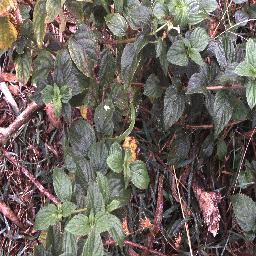
Label: lantana